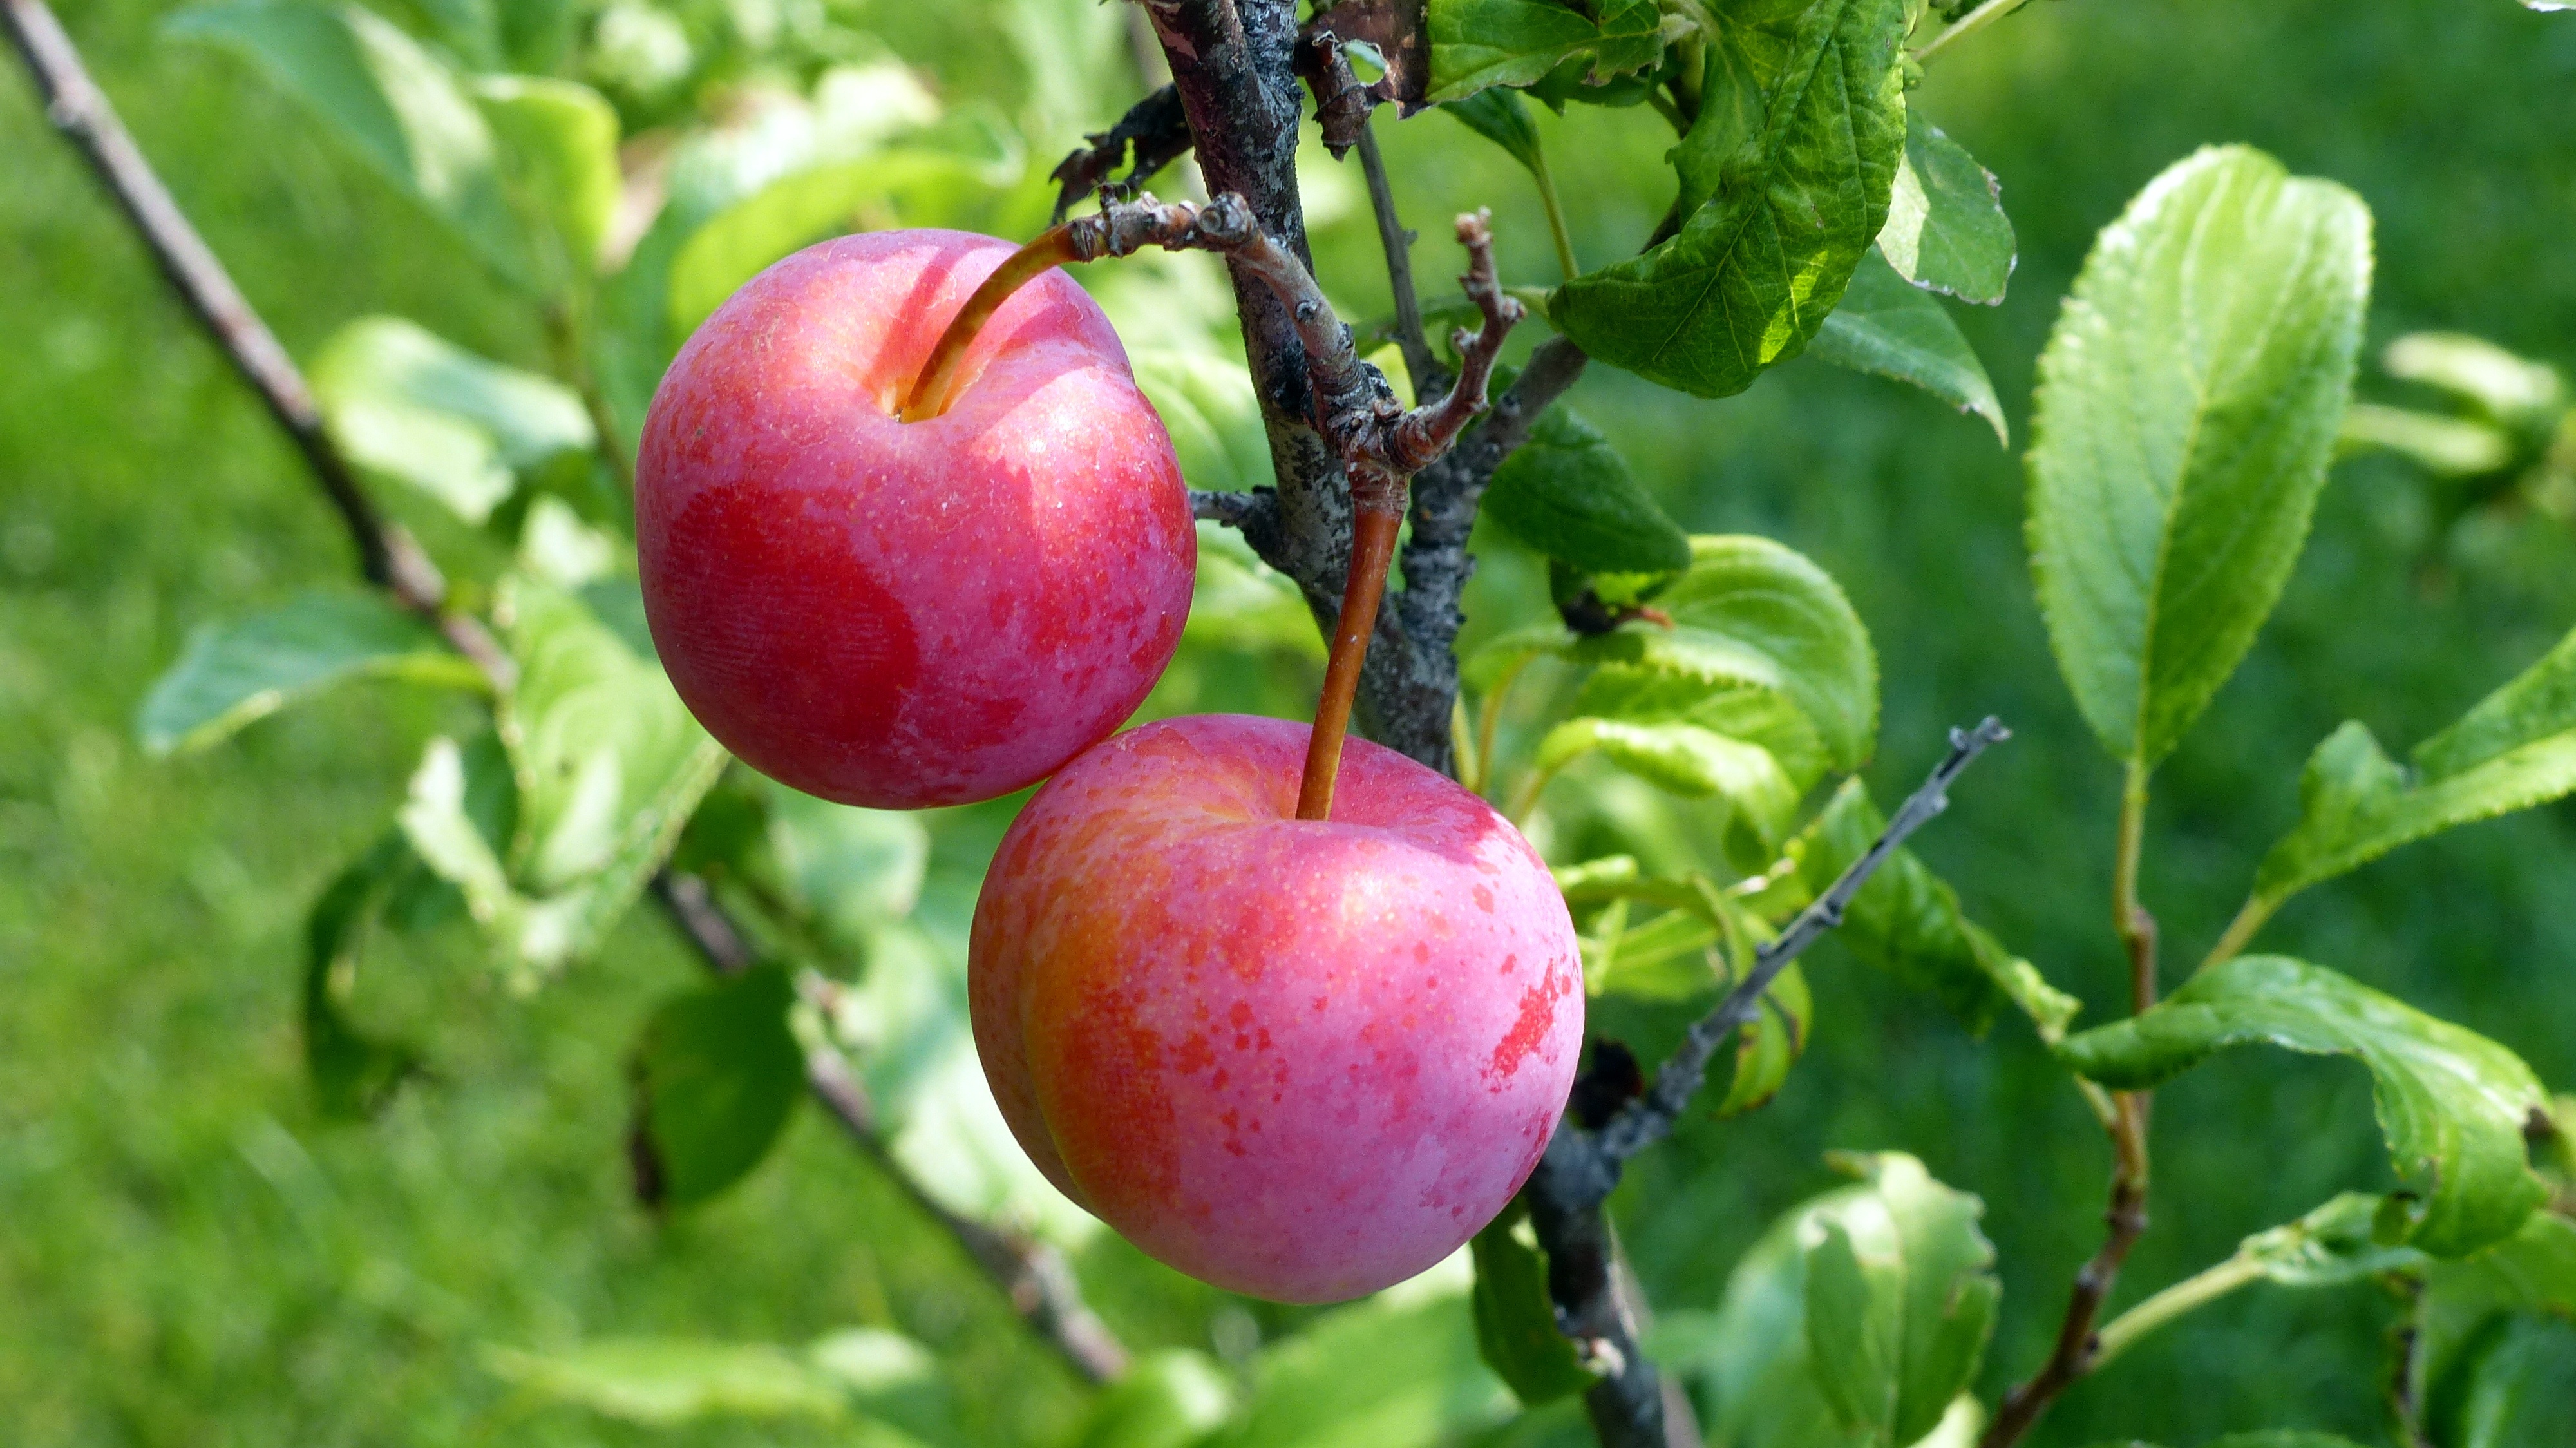
apple, branch, plant, fruit, berry, sweet, flower, ripe, food, red, produce, plum, shrub, flowering plant, rose family, acerola, malpighia, damson, land plant